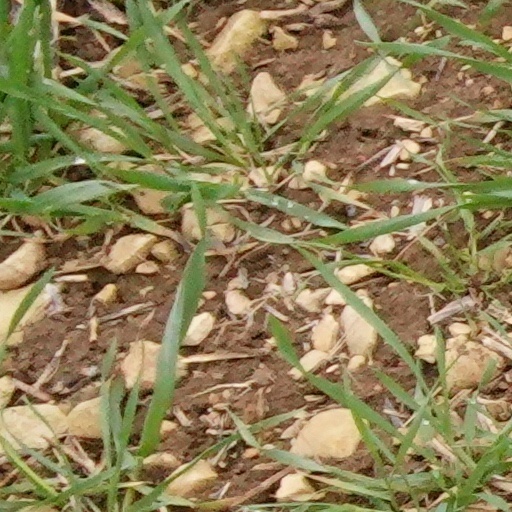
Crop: wheat